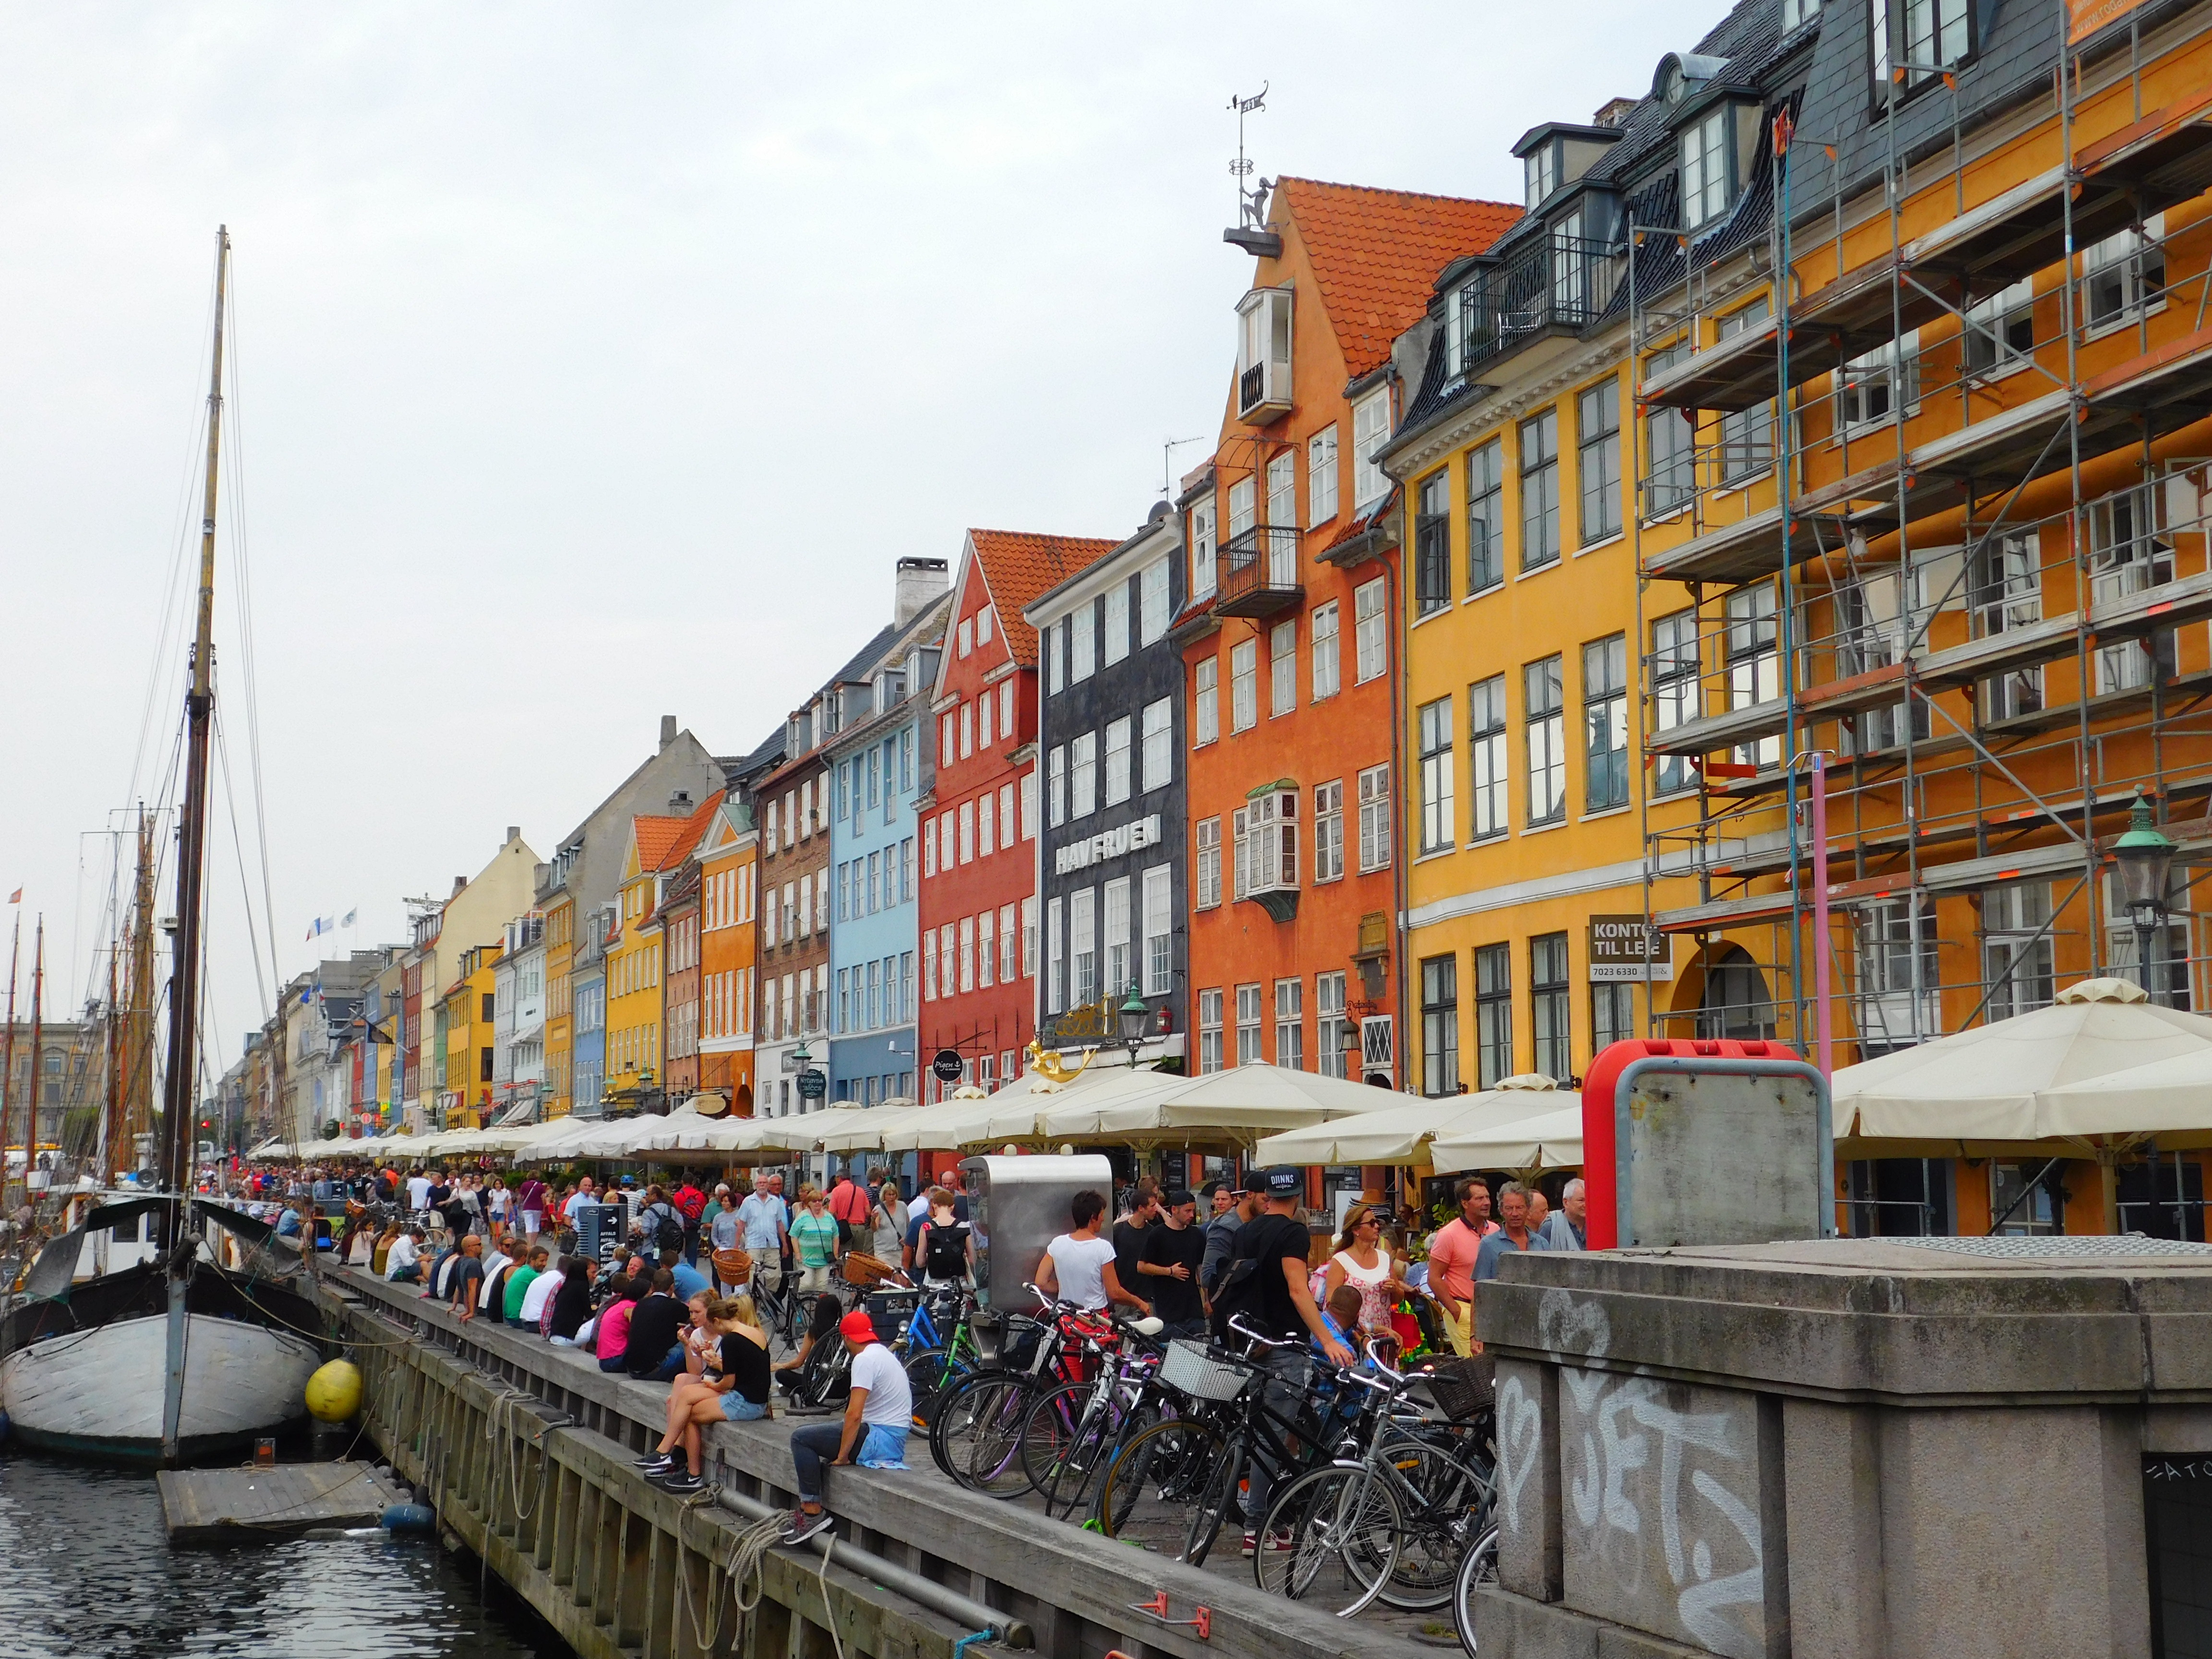
boat, town, canal, cityscape, vehicle, waterway, copenhagen, navigation, channel, neighbourhood